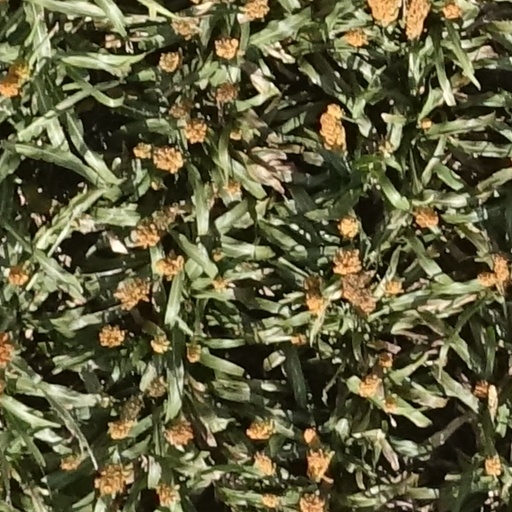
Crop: sorghum